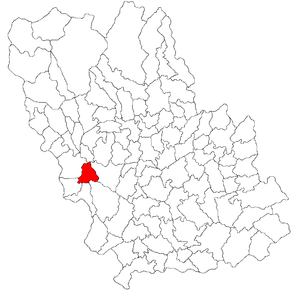
Florești est une commune roumaine du județ de Prahova, dans la région historique de Valachie et dans la région de développement du Sud.